Juan Sumulong

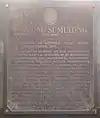
Historical marker unveiled in 1974 in Antipolo

Juan Marquez Sumulong was the brains of the opposition during the ascendancy of Manuel L. Quezon. He was born in Antipolo, Distrito de Morong (now part of Rizal province) on December 27, 1875, to Policarpio Sumulong, a tenant farmer who became a "Capitan municipal" (mayor) of Antipolo, and Arcadia Marquez.